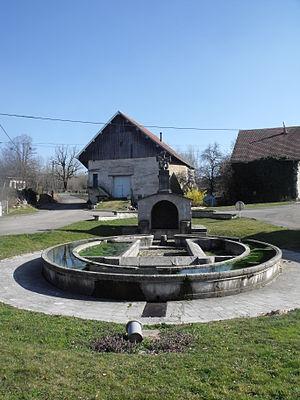
Croix de Germefontaine, Doubs, France
Germéfontaine est une commune française située dans le département du Doubs en région Bourgogne-Franche-Comté.